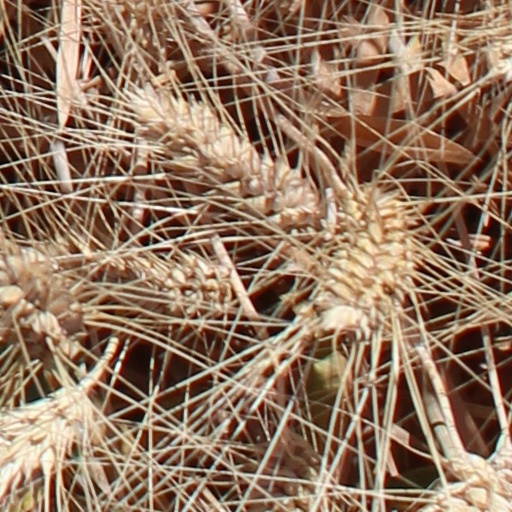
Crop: wheat